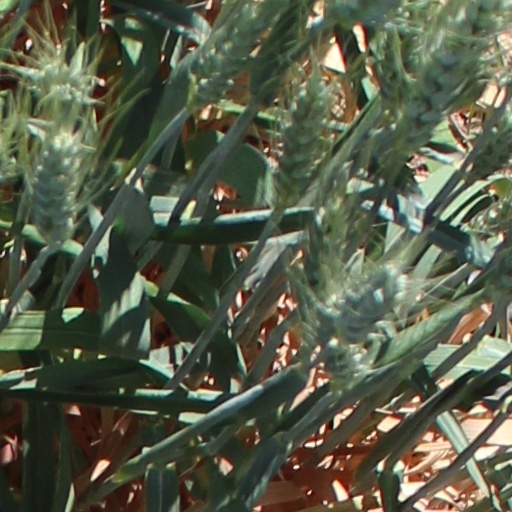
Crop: wheat